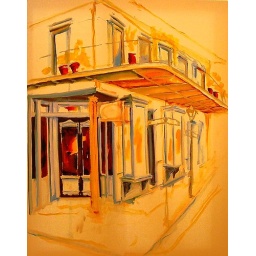
Establishing depth by shading under the balcony and using dark colors to give the illusion of looking through the window glass.